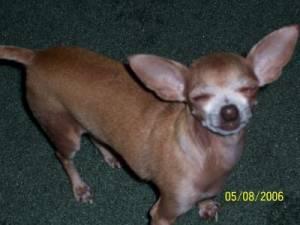
Breed: chihuahua